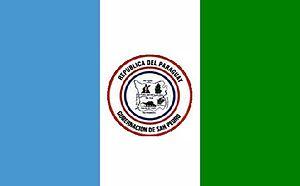
Le département de San Pedro est un des 17 départements du Paraguay. Son code ISO 3166-2 est PY-2.